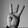
ASL letter: W